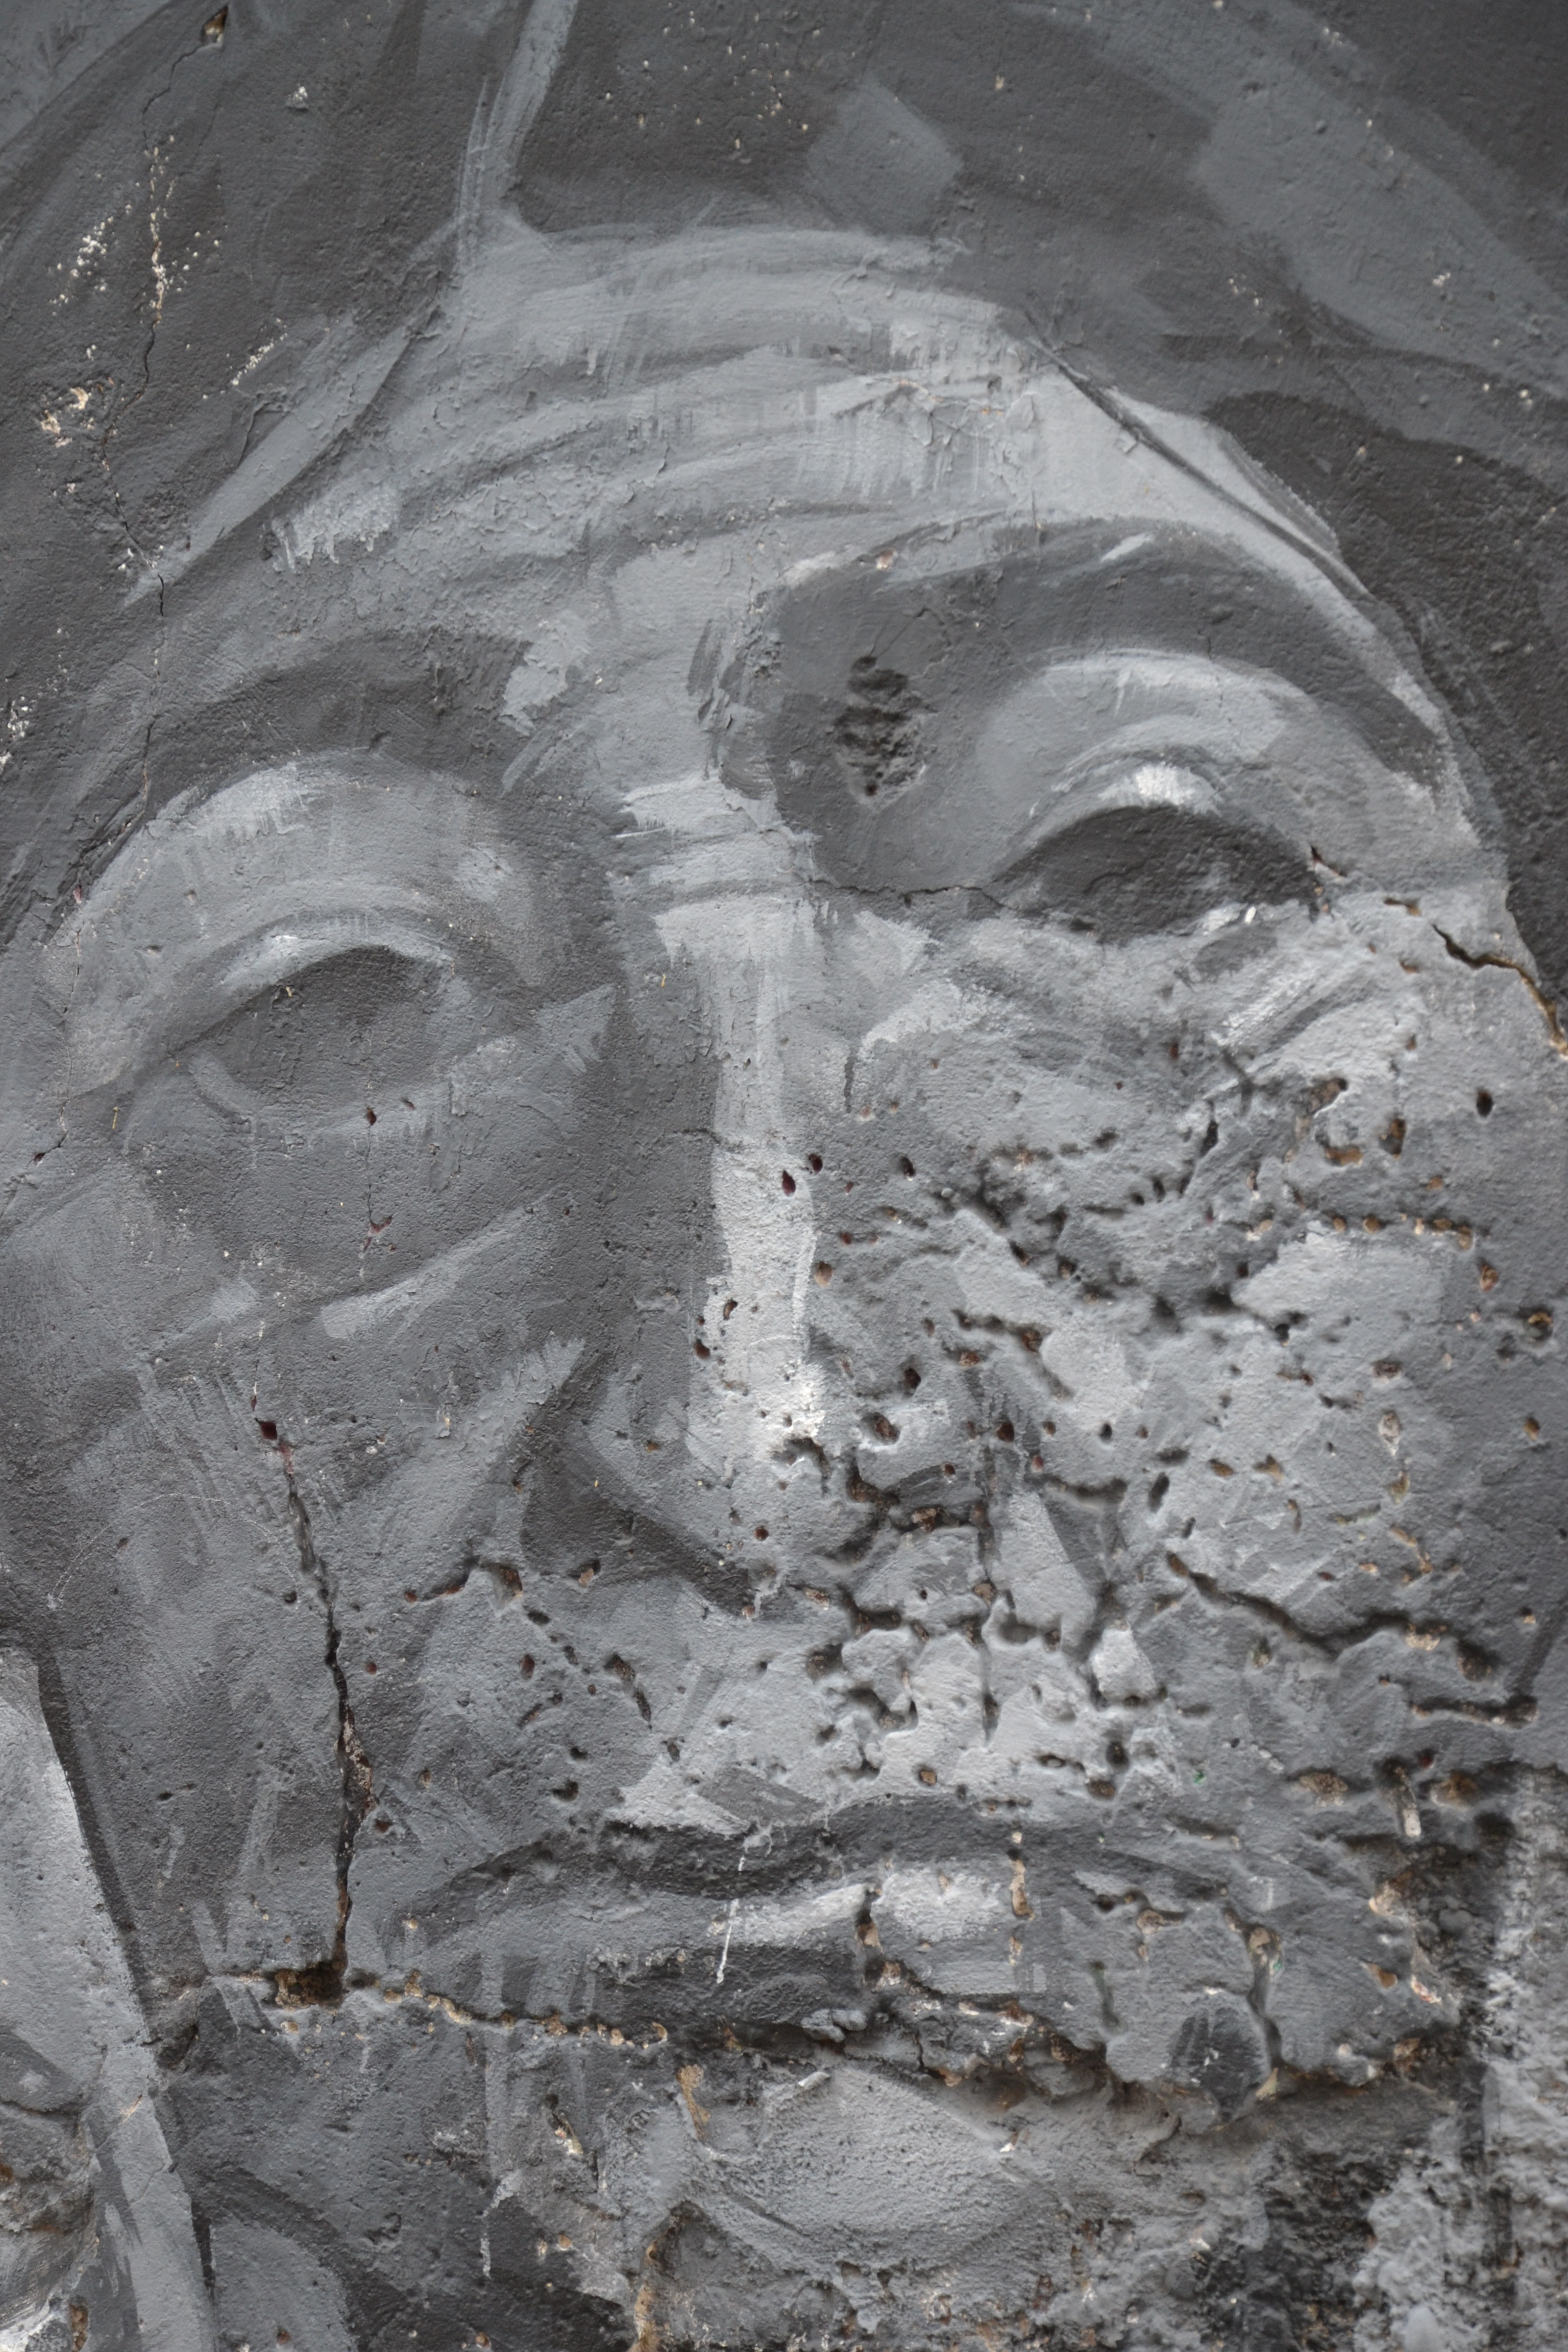
rock, wall, statue, ice, graffiti, artwork, painting, street art, face, sculpture, art, drawing, temple, south america, carving, relief, colombia, hauswand, stone carving, ancient history